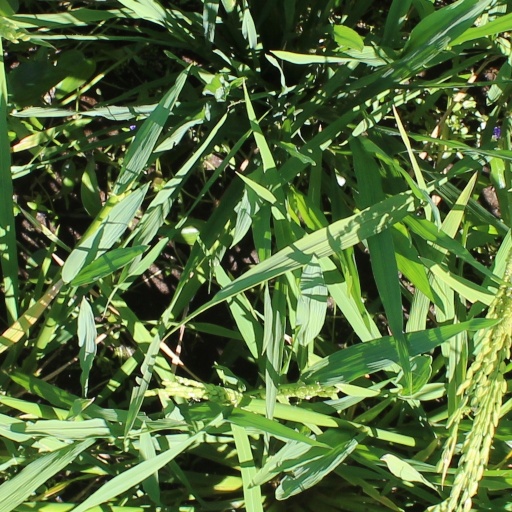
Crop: rice